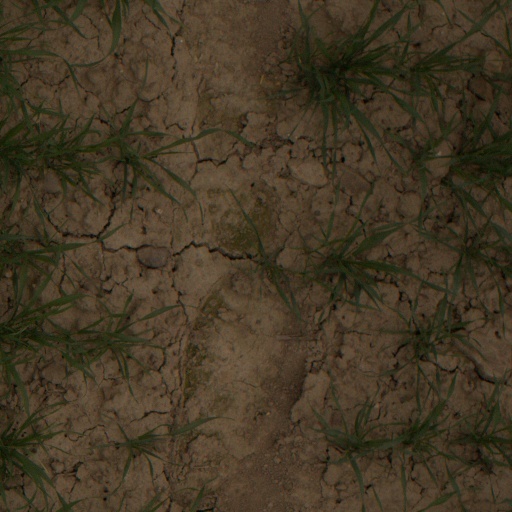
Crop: wheat